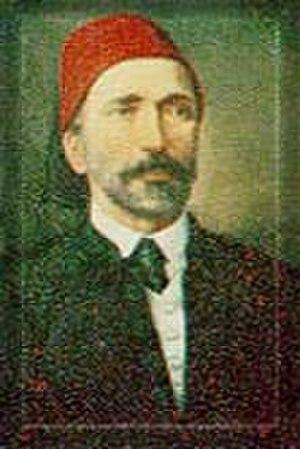
Portrait d'Ismaïl Raghib Pacha, Premier ministre d'Egypte en 1882. العربية: اسماعيل راغب باشا ، رئيس وزراء مصر في عام 1882